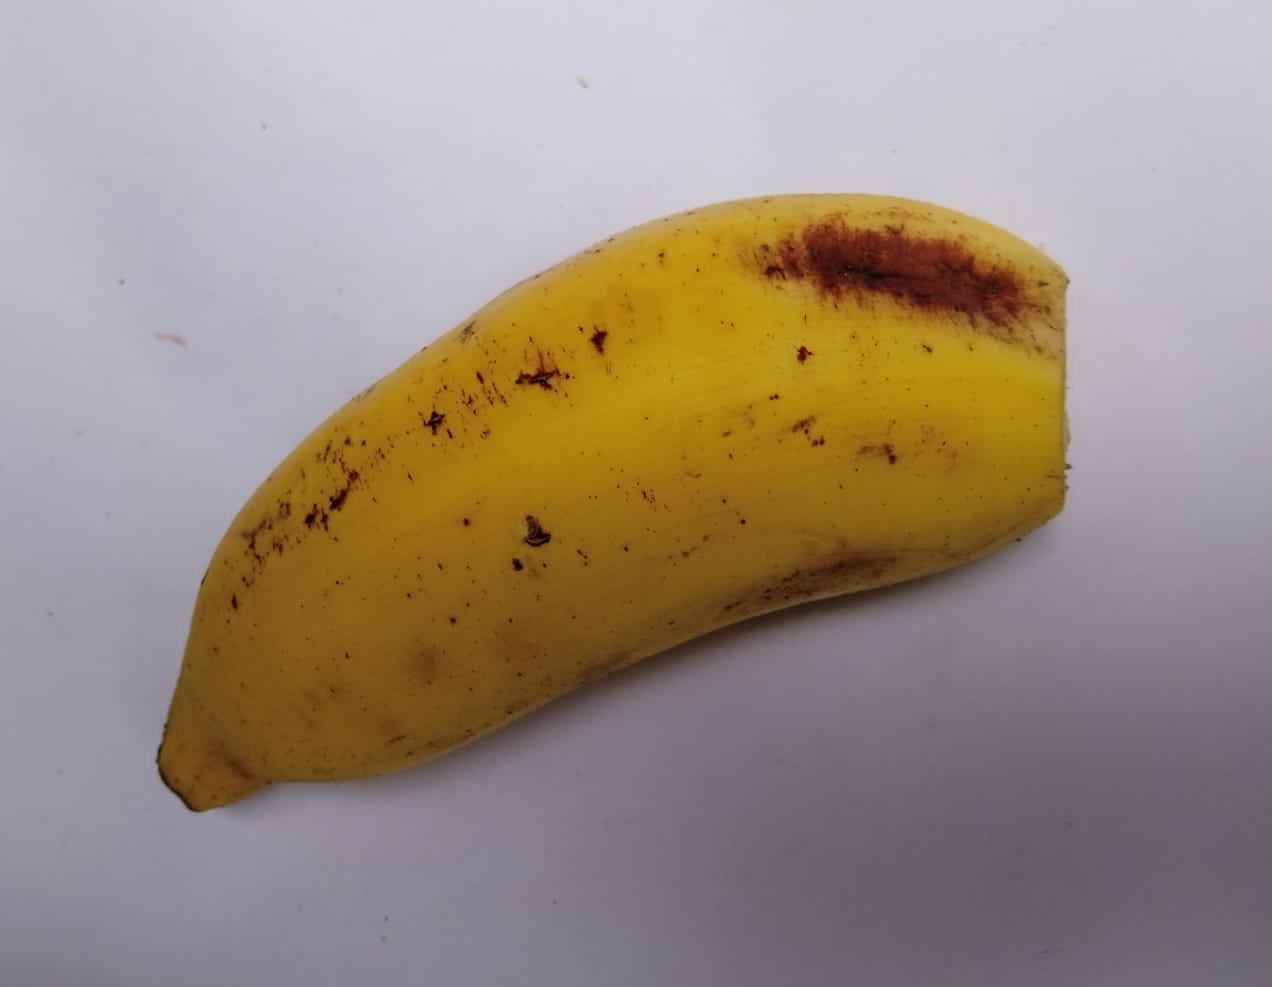
Fruit: banana
Condition: fresh